Sambo (racial term)

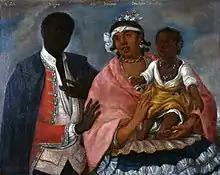
The painting "Negro con Mulata produce Zambo" ('a negro man with a mulatto woman makes a "zambo"'), Cristóbal Lozano, c. 1771–1776

Sambo is a derogatory label for a person of African descent in the Spanish language. Historically, it is a name in American English derived from a Spanish term for a person of African and Native American ancestry. After the Civil War, during and after the Jim Crow era the term was used in conversation, print advertising and household items as a pejorative descriptor for black people. The term is now considered offensive in American and British English.